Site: brandenburg
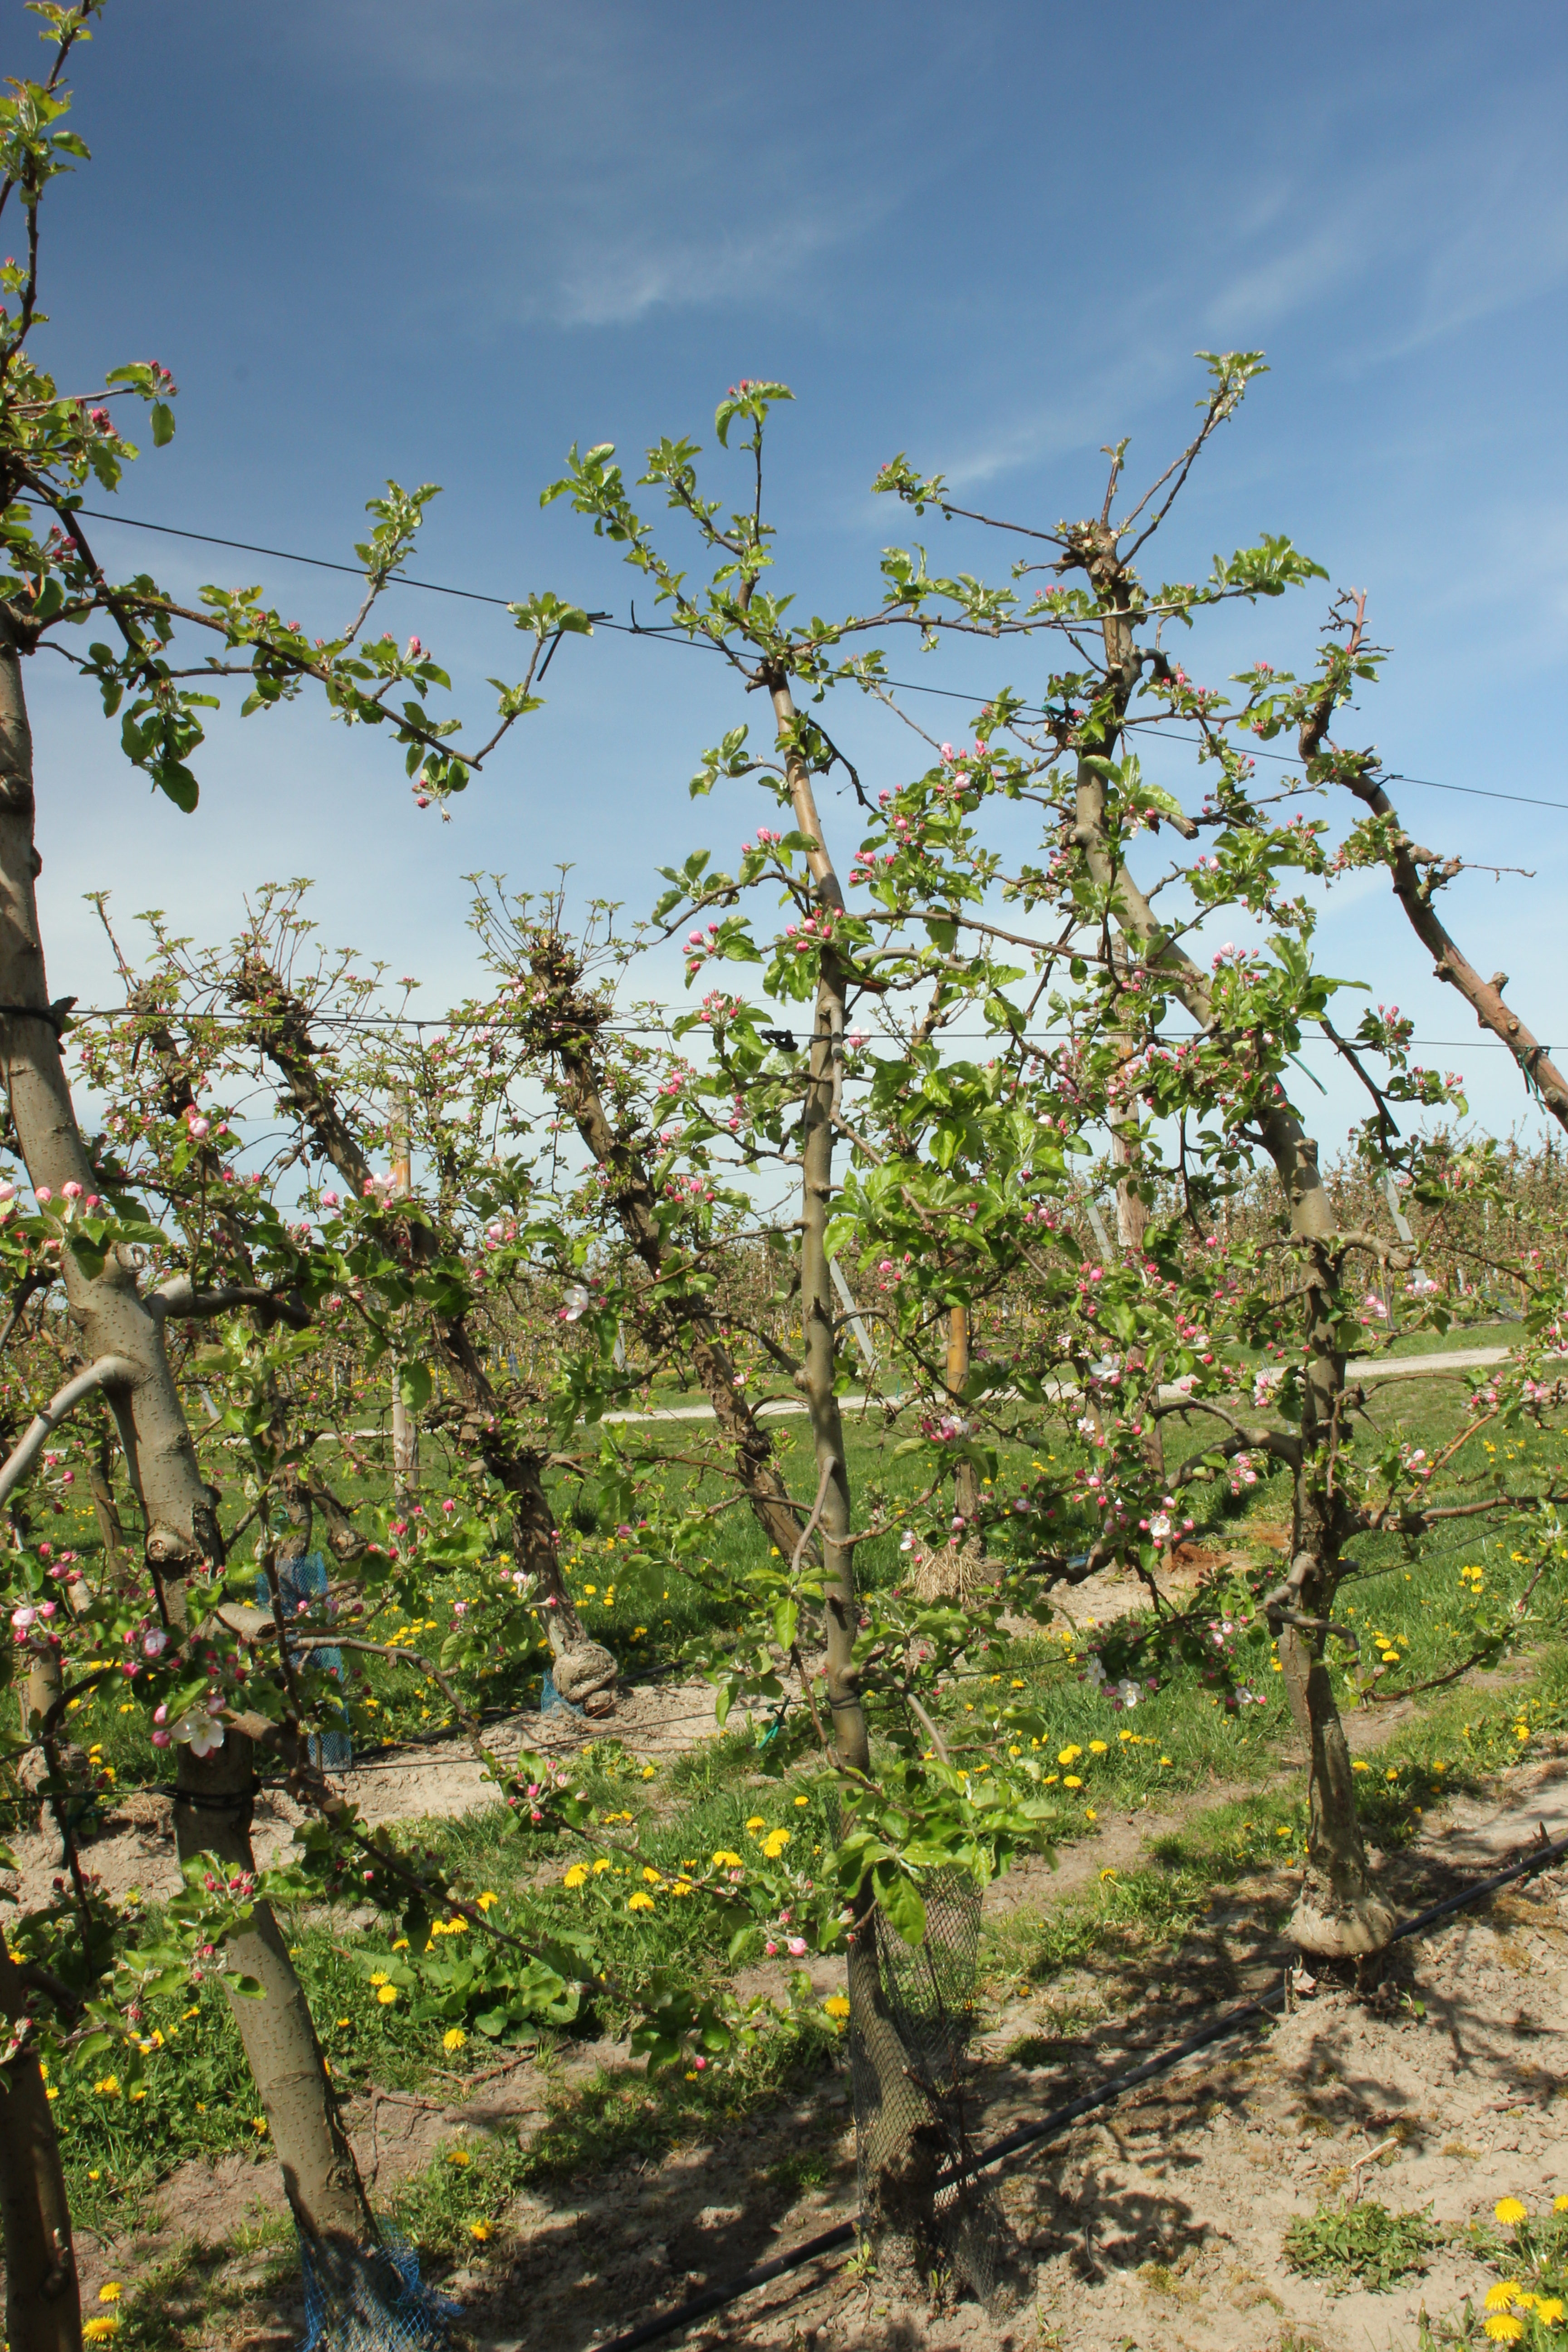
Growth stage (BBCH 57): Inflorescence emergence